Finns

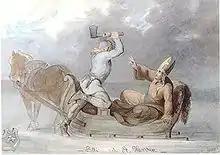
Lalli, an apocryphal character from Finnish history, is one of the earliest known Finns. According to legend, he killed Bishop Henry with an ax on the ice of Lake Köyliö.

Agriculture supplemented by fishing and hunting has been the traditional livelihood among Finns. Slash-and-burn agriculture was practiced in the forest-covered east by Eastern Finns up to the 19th century. Agriculture, along with the language, distinguishes Finns from the Sámi, who retained the hunter-gatherer lifestyle longer and moved to coastal fishing and reindeer herding. Following industrialization and modernization of Finland, most Finns were urbanized and employed in modern service and manufacturing occupations, with agriculture becoming a minor employer (see Economy of Finland).